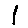
Label: 1